Lucie von Hardenberg

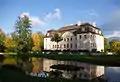
Branitz Palace (in 2008)

Lucia Anna Wilhelmine Christina, Countess von Hardenberg-Reventlow (9 April 1776 in Hanover – 8 May 1854 at Branitz Palace) was a German landscape architect. She was the daughter of the Royal Prussian State Chancellor and Prince Karl August von Hardenberg. Her first marriage was to and her second to Hermann von Pückler-Muskau. She devoted many years of her life to the creation of the Prince Pückler Park in Muskau and the .